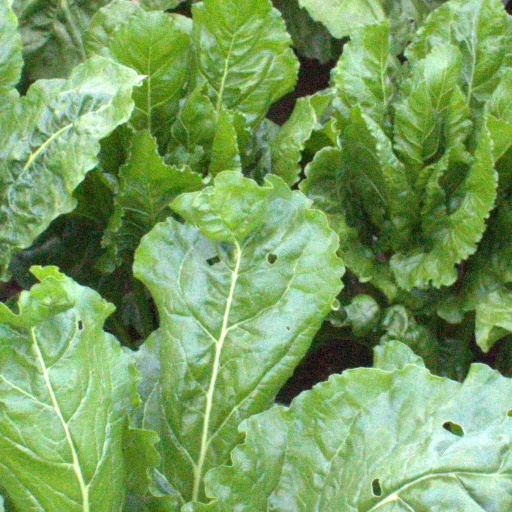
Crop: sugar beet